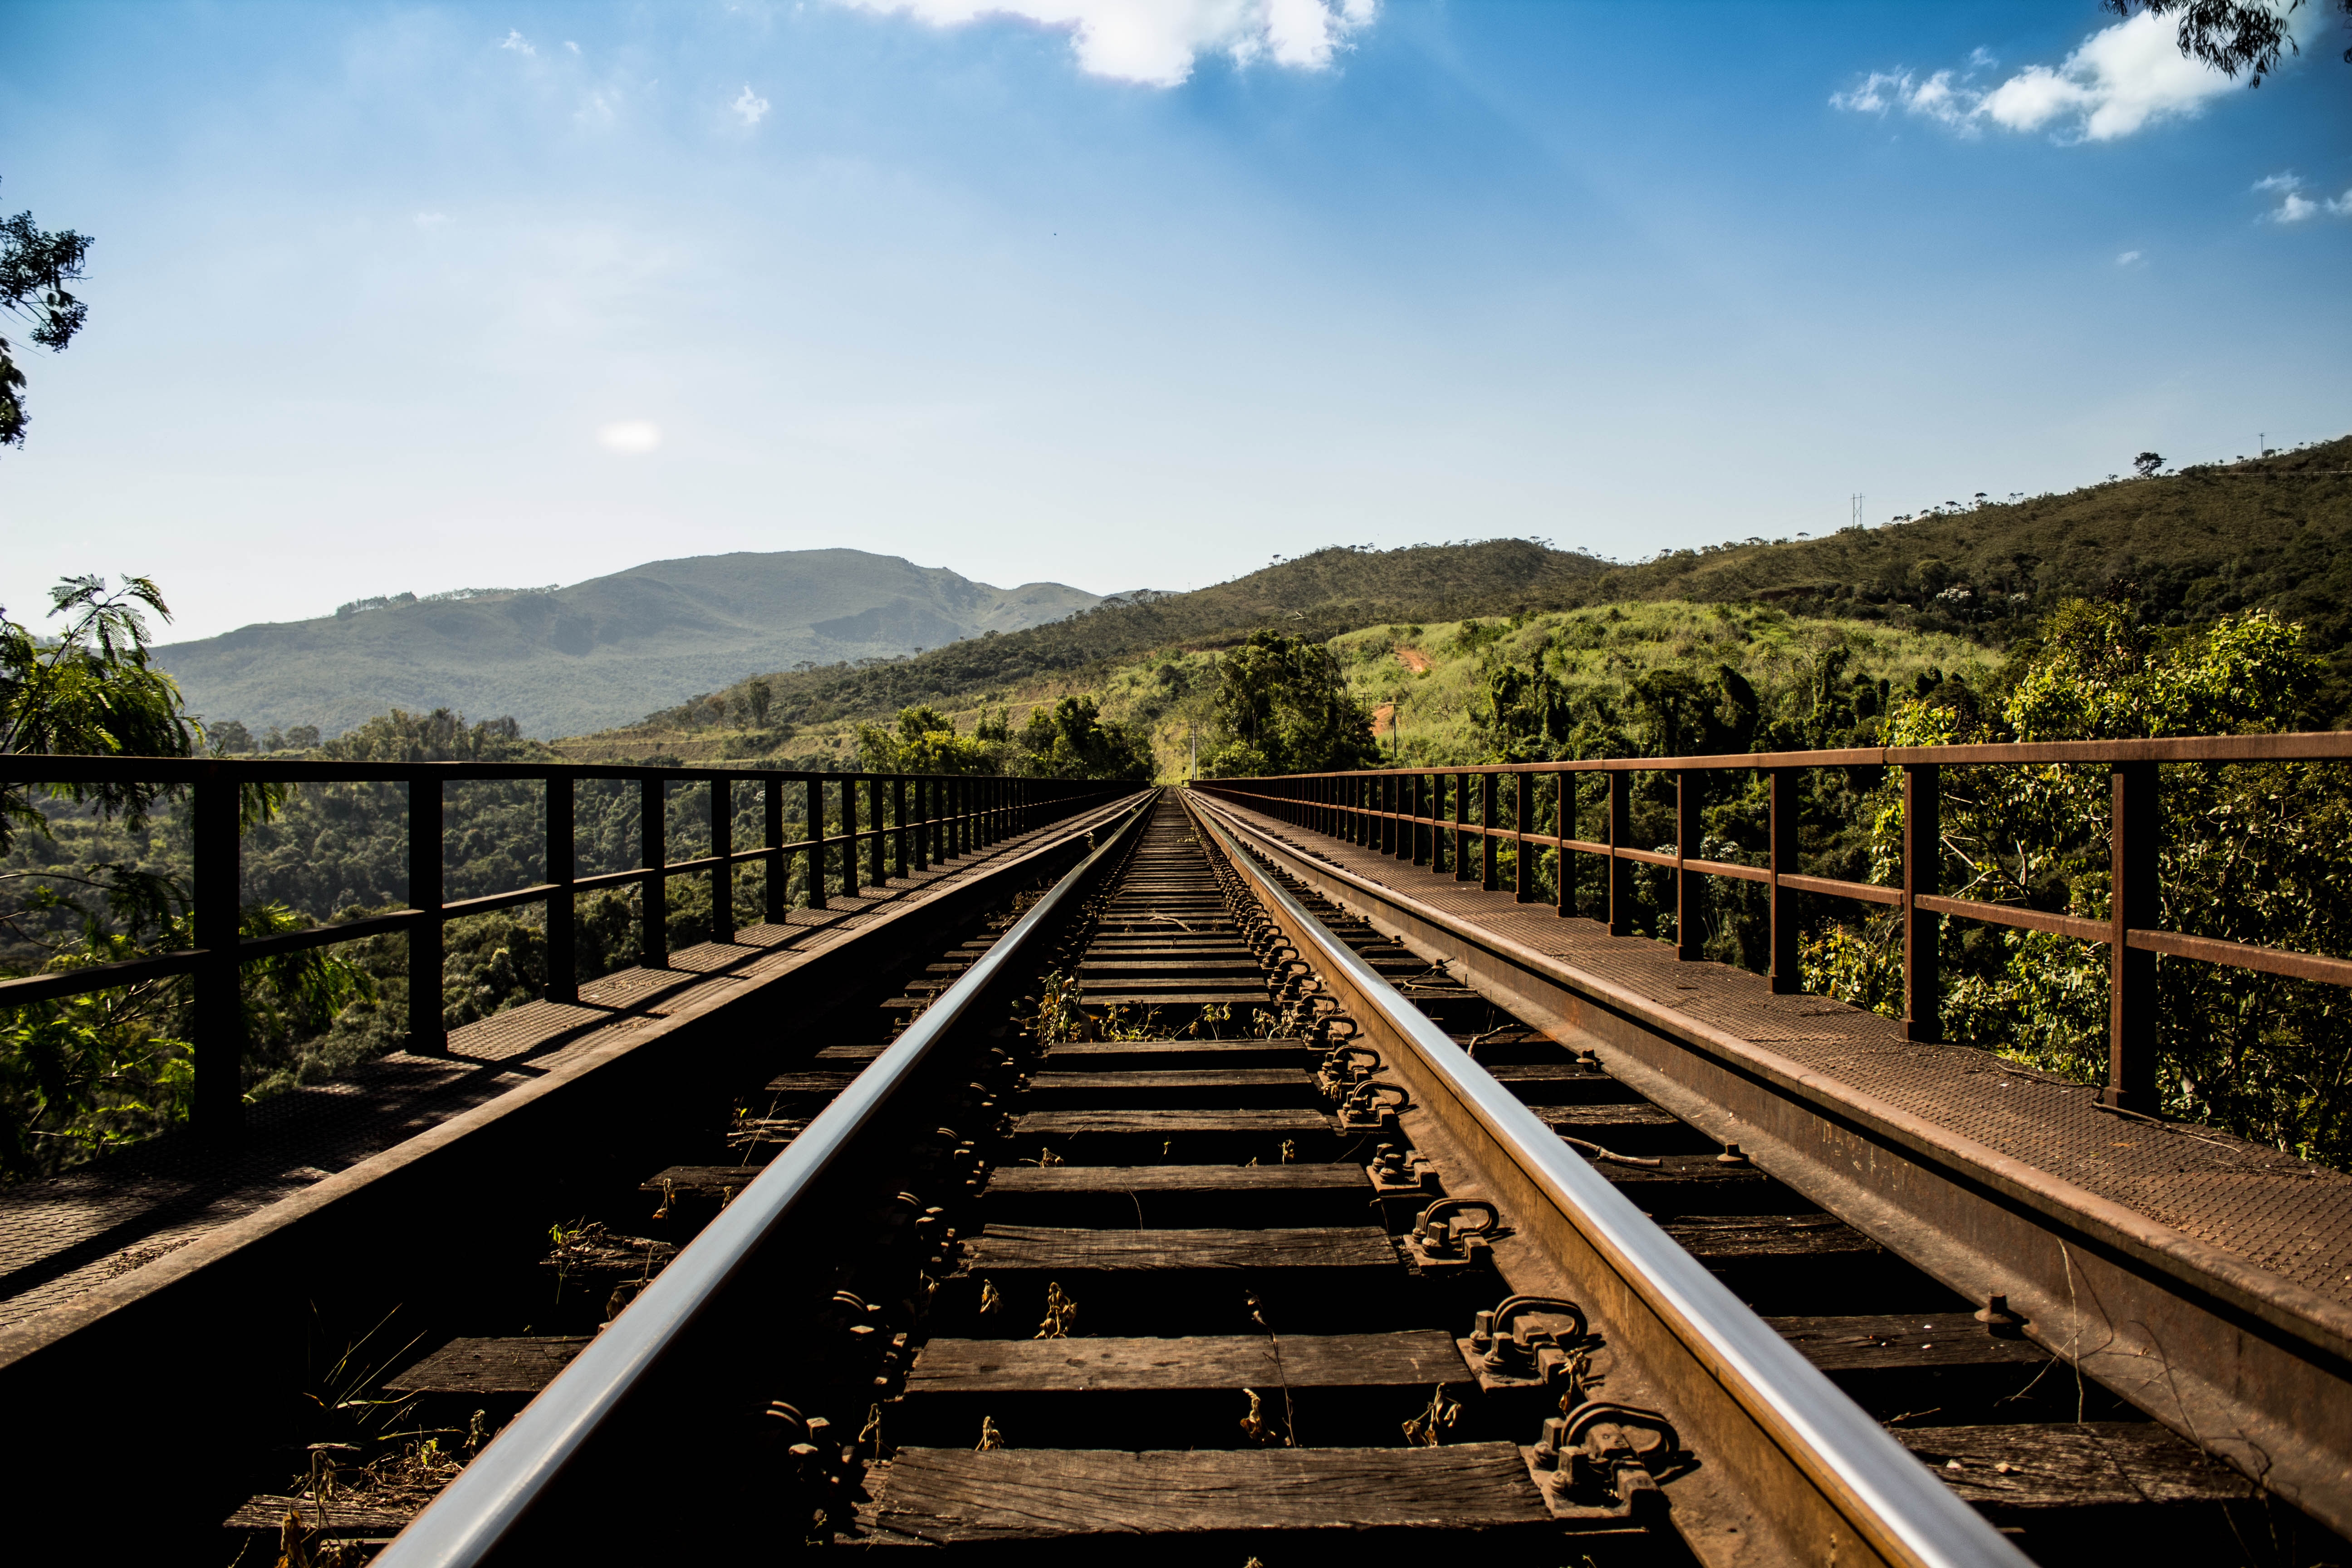
nature, track, railway, railroad, bridge, highway, transport, vehicle, industry, straight, sunny, hills, mountains, rails, rail transport, rolling stock